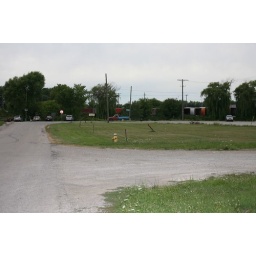
The feild where the four houses were where Judy use to live. Judy's house was at the near end.